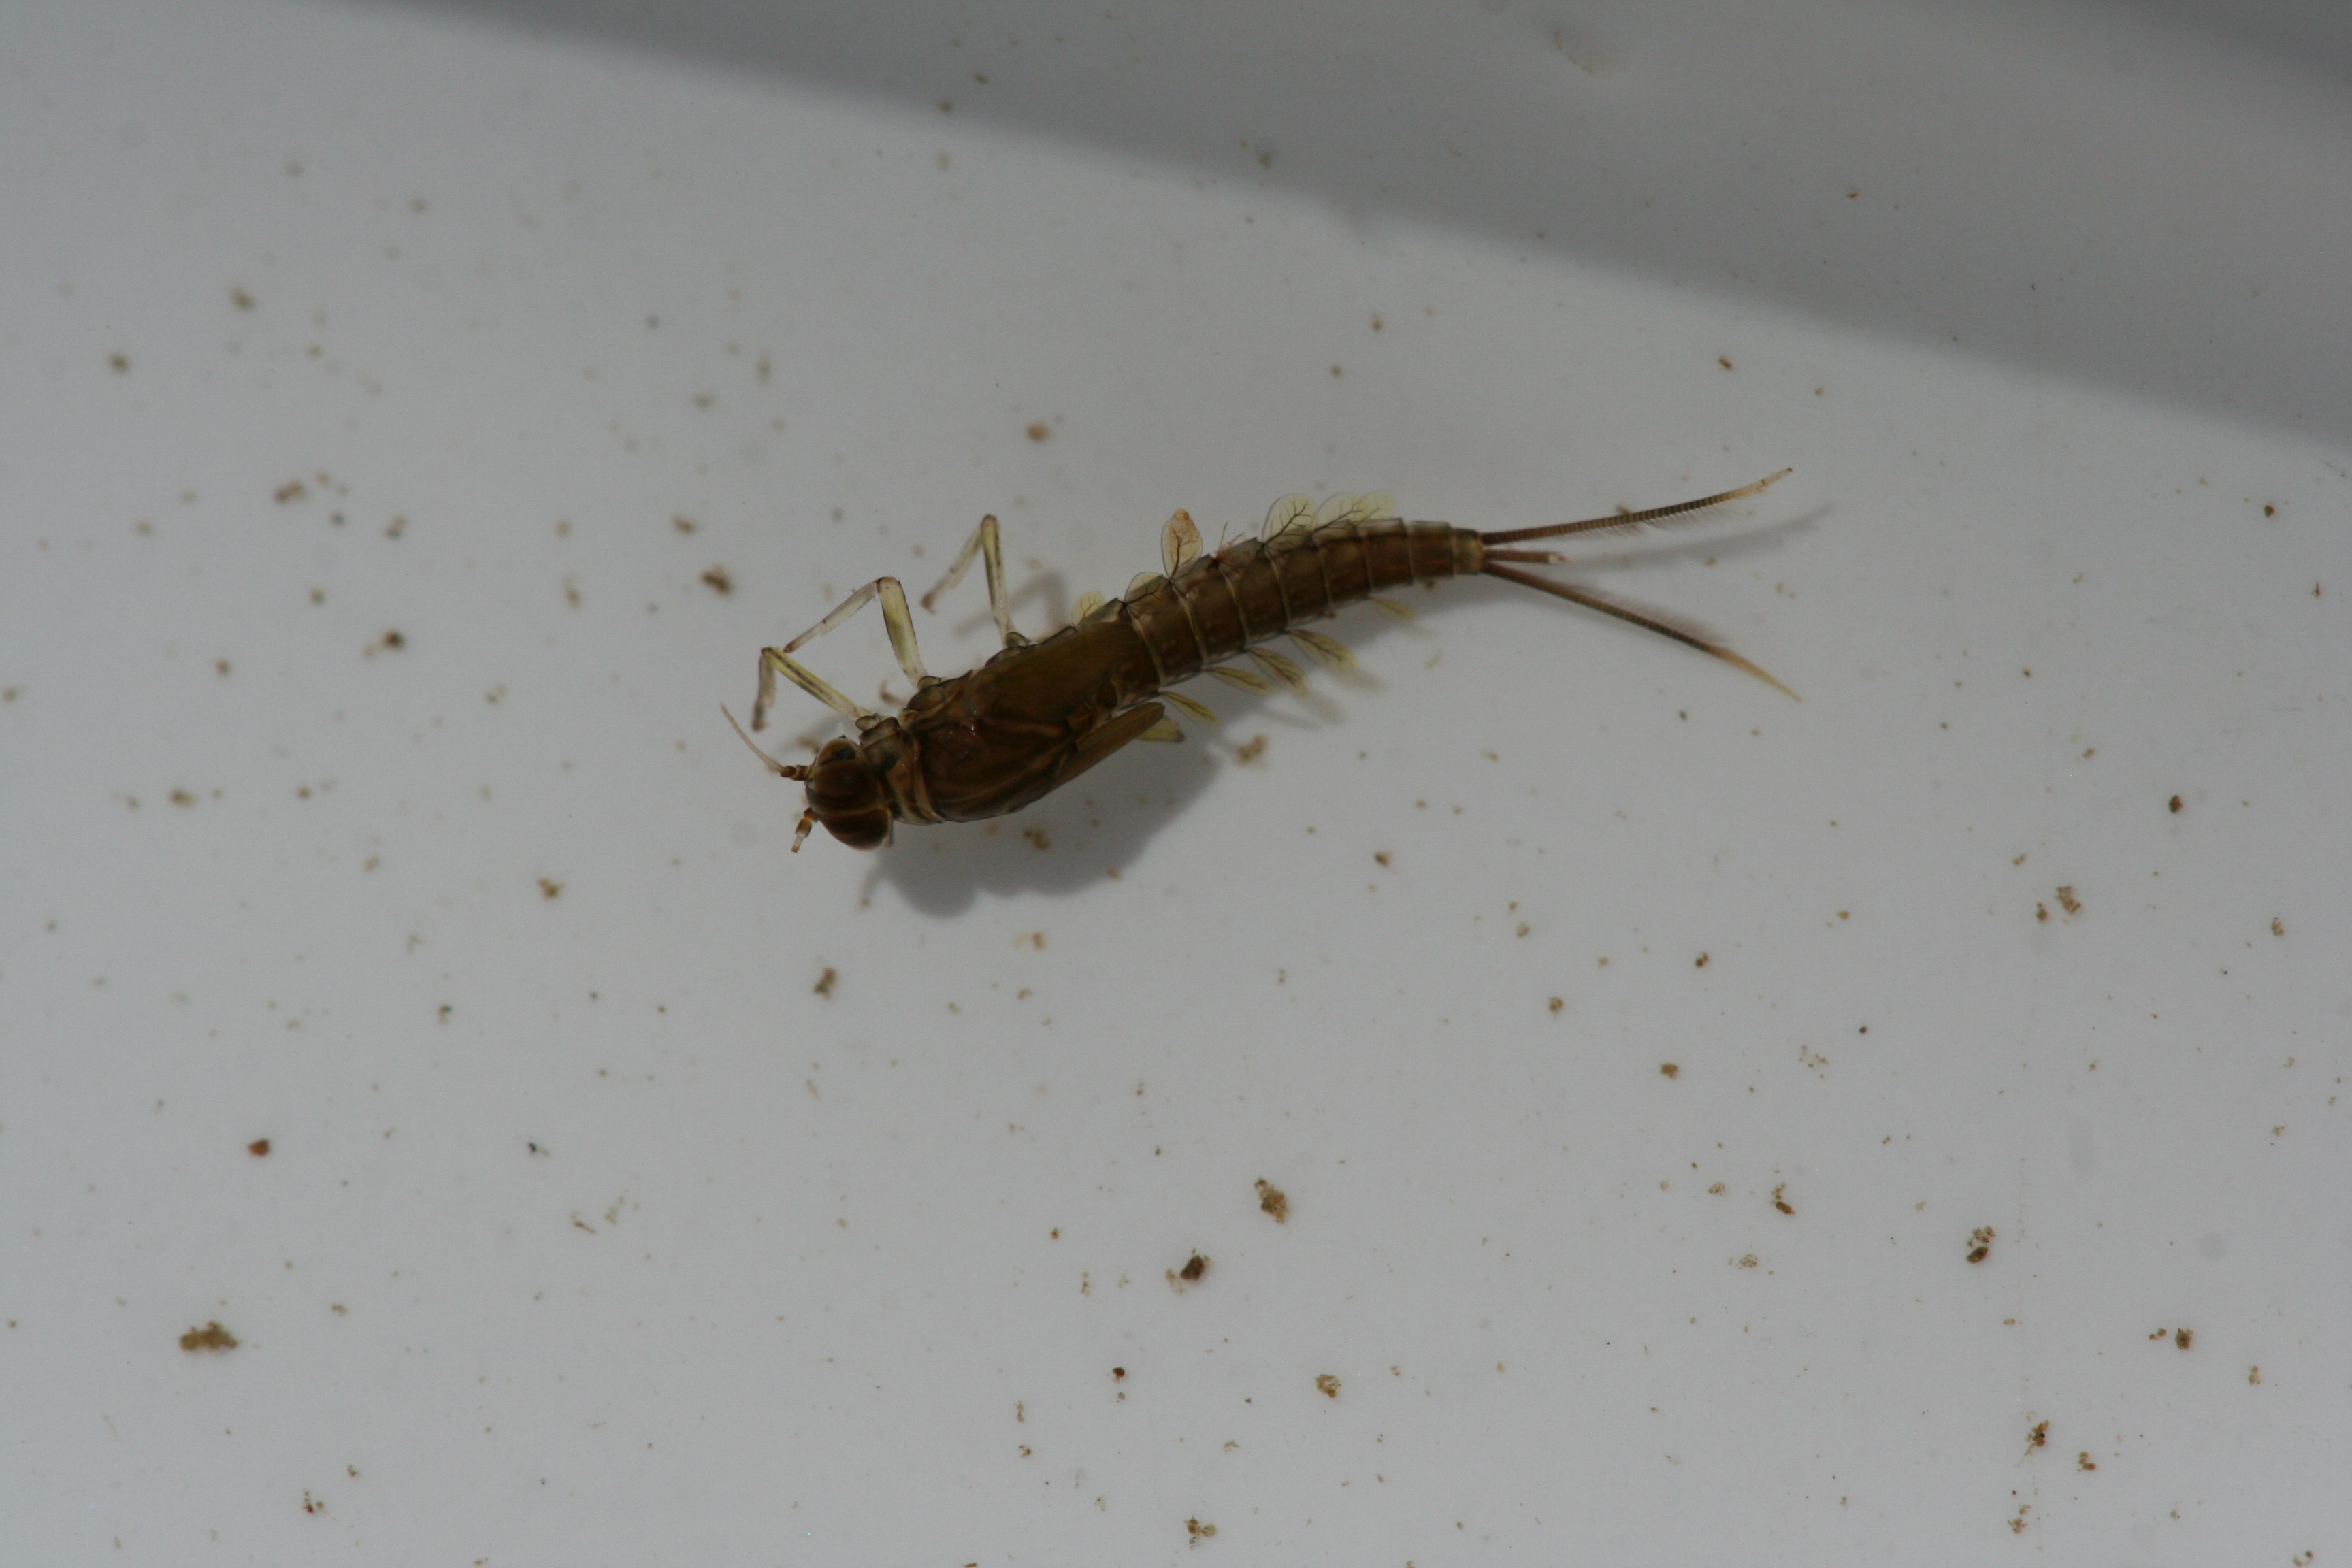
Macroinvertebrate group: minnow_mayflies